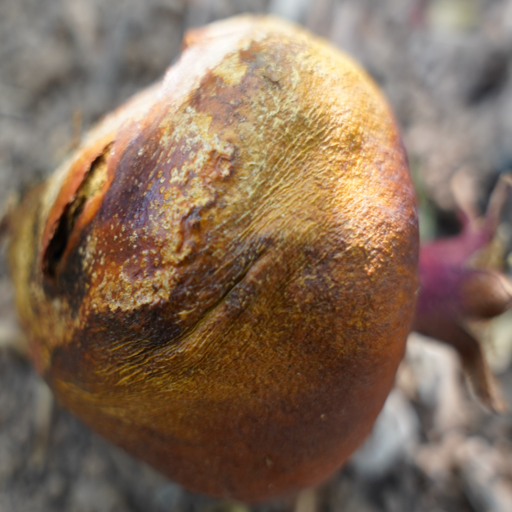
Label: Ectomyelois ceratoniae